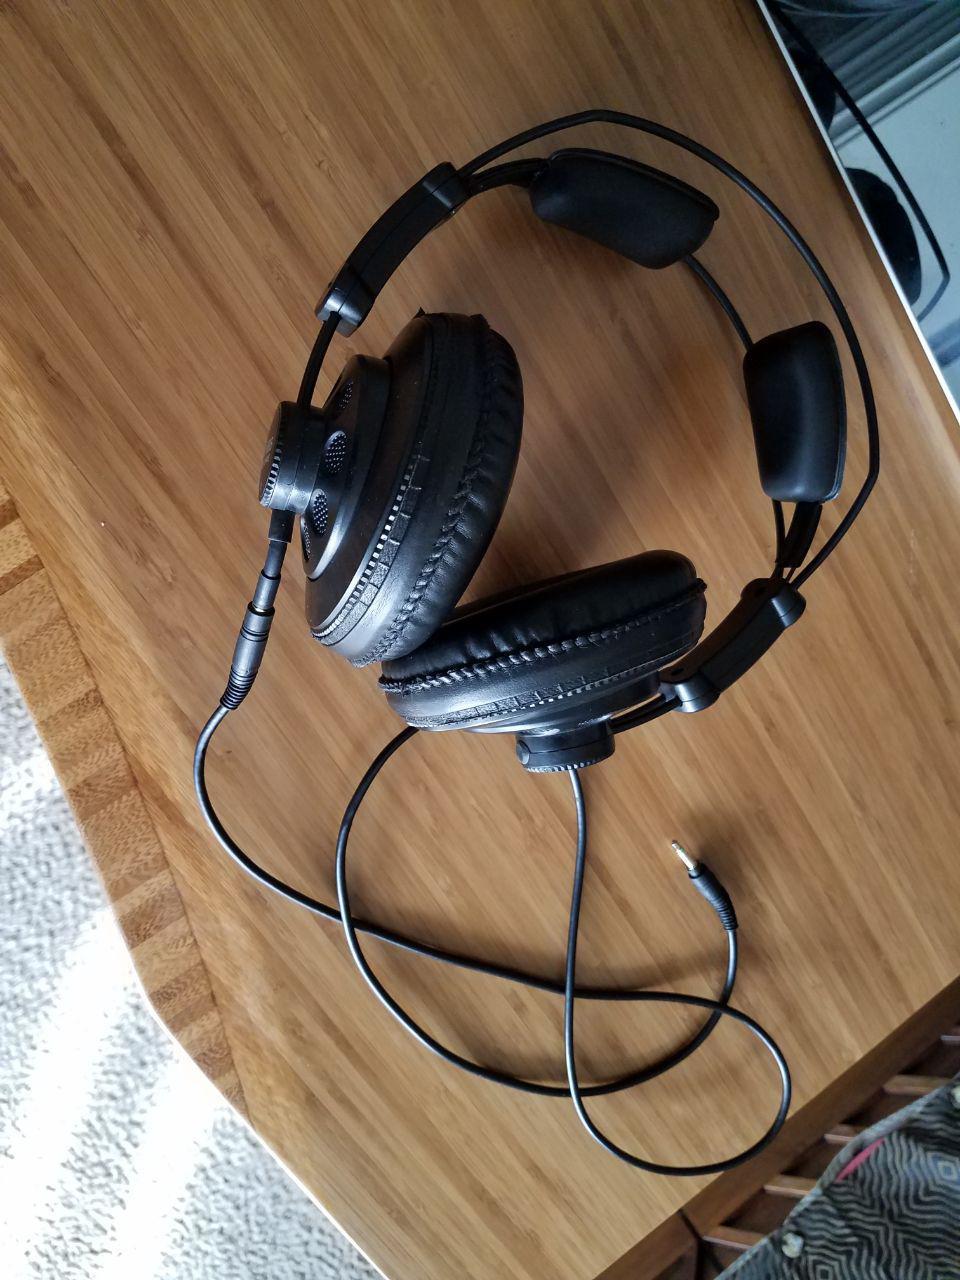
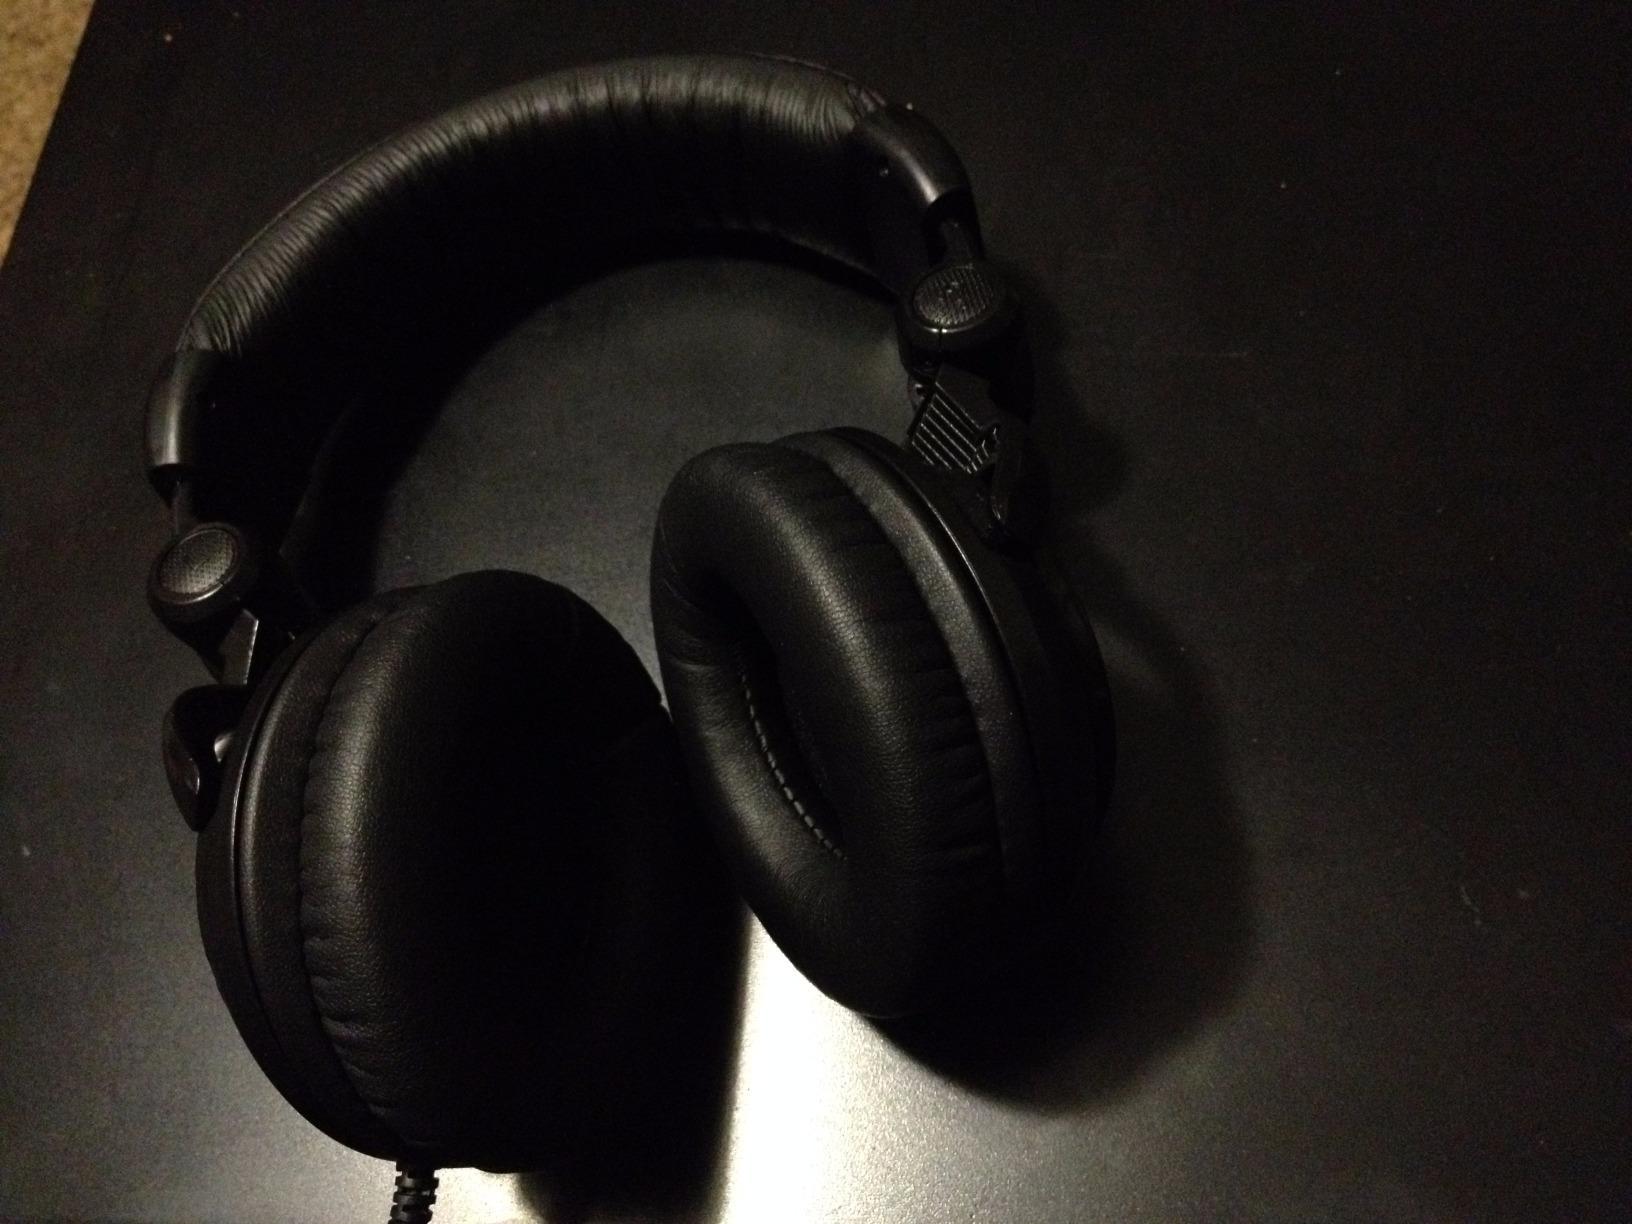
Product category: headphones
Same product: no